Harold Arthur Faulkner Wilkinson

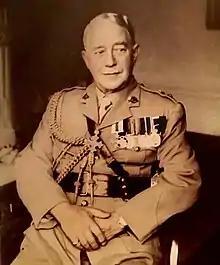
Lieutenant Colonel Harold Arthur Faulkner Wilkinson CBE MC VD circa 1949

Lieutenant Colonel Harold Arthur Faulkner Wilkinson CBE, MC, VD, (1879–1960) was an Australian Army officer and public servant who served as Private Secretary and Aide-de-Camp to successive Governors and Lieutenant Governors of Western Australia and Victoria.